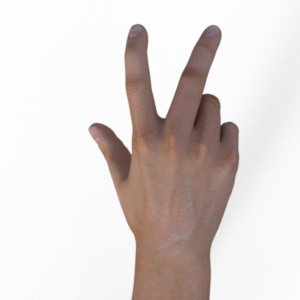
Label: scissors